Robert de Stretton

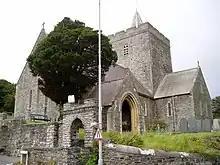
St Padarn's Church, Llanbadarn Fawr, where Stretton was rector.

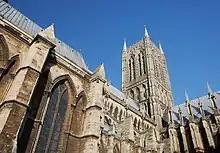
Lincoln Cathedral, showing the central tower. When Stretton was a canon, it was topped by a very tall spire.

Royal service brought Stretton numerous lucrative preferments. By 1343 he was already rector of Wigston, close to his home village, and in that year became a canon of Chichester Cathedral, being appointed to the prebend of Waltham. On 25 January 1344 the prince had him appointed precentor of St Asaph Cathedral, a post to which was attached the prebend of Faenol Another Welsh appointment came on 28 March 1347 with a canonry at Llandaff Cathedral and the prebend of Caerau At some time he also became a canon of Lincoln Cathedral with the prebend Sanctae Crucis (of Holy Cross) at Spaldwick. He also received appointments at Gnosall in Staffordshire, in London and at Salisbury. By 1354 he was rector of Llanbadarn Fawr, Ceredigion, in the Diocese of St David's.